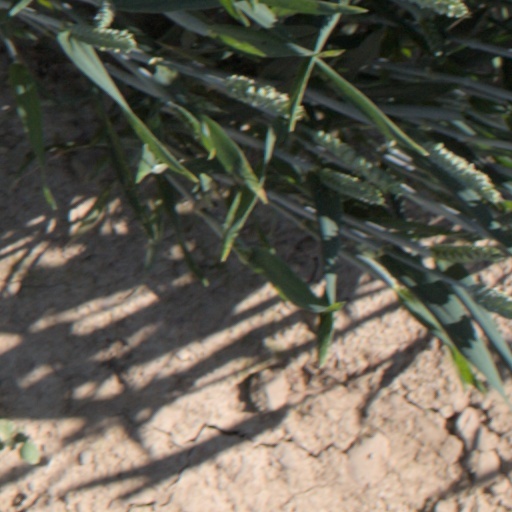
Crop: wheat